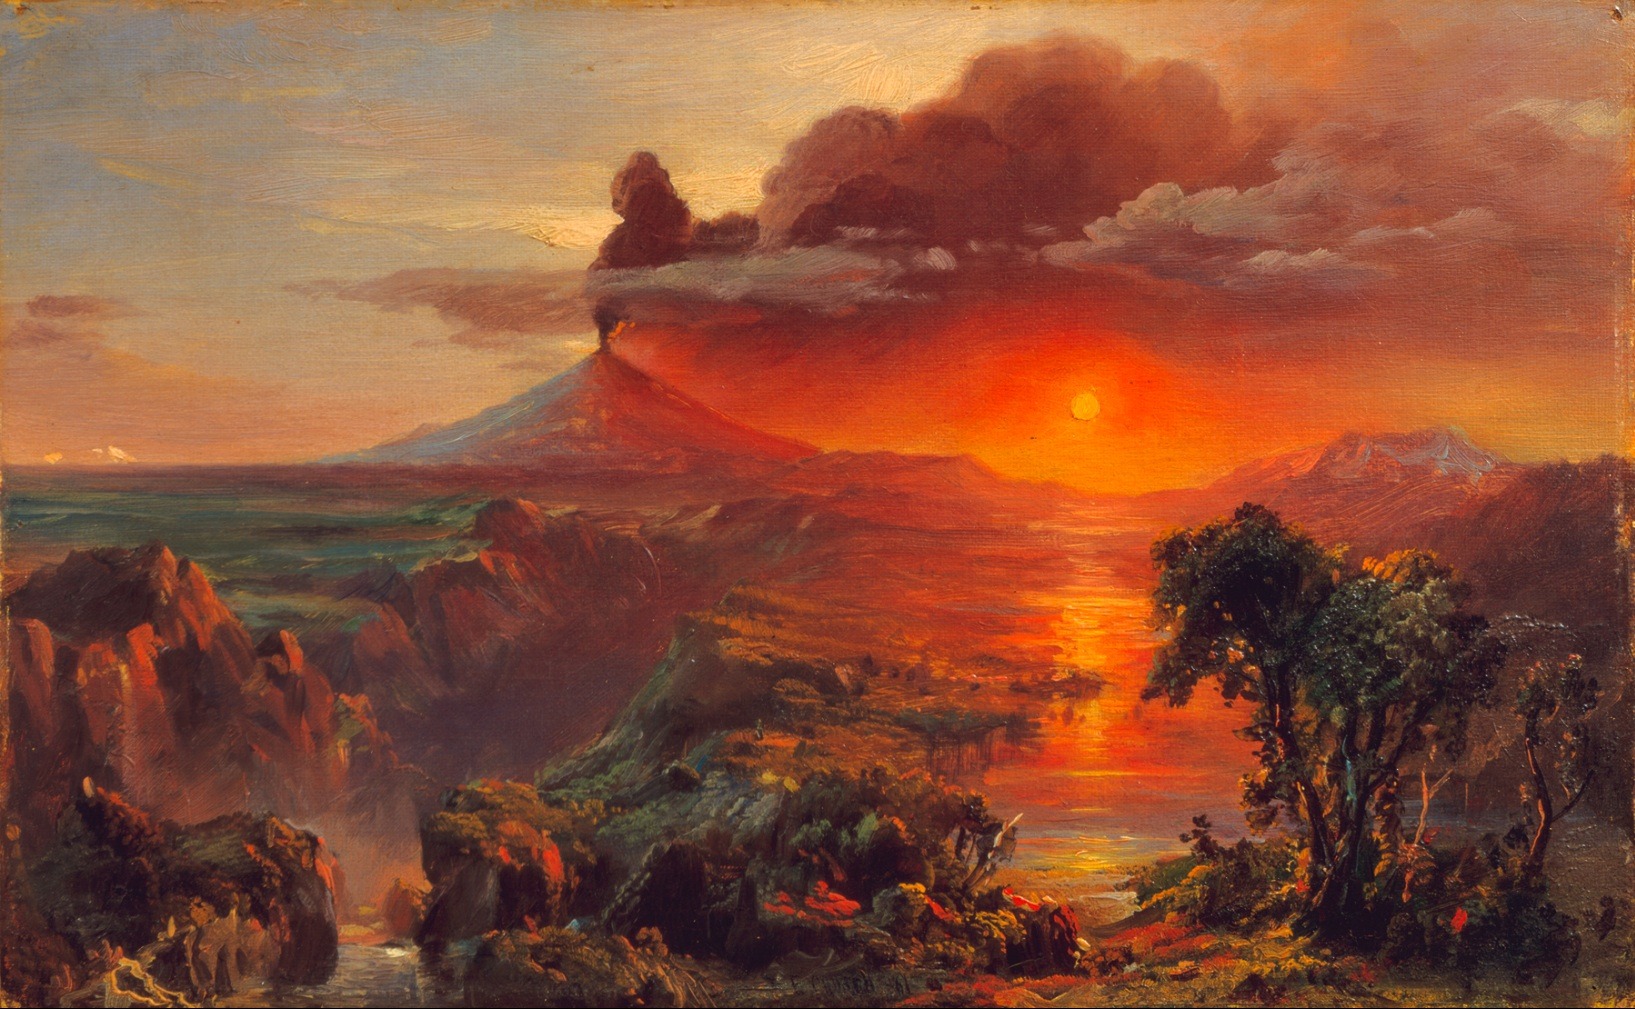
landscape, nature, mountain, sky, sun, sunrise, sunset, prairie, countryside, dawn, country, dusk, evening, scenic, artistic, volcano, savanna, plain, painting, trees, outside, art, clouds, cotopaxi, artistry, impressionist, oil on canvas, geological phenomenon, frederic church